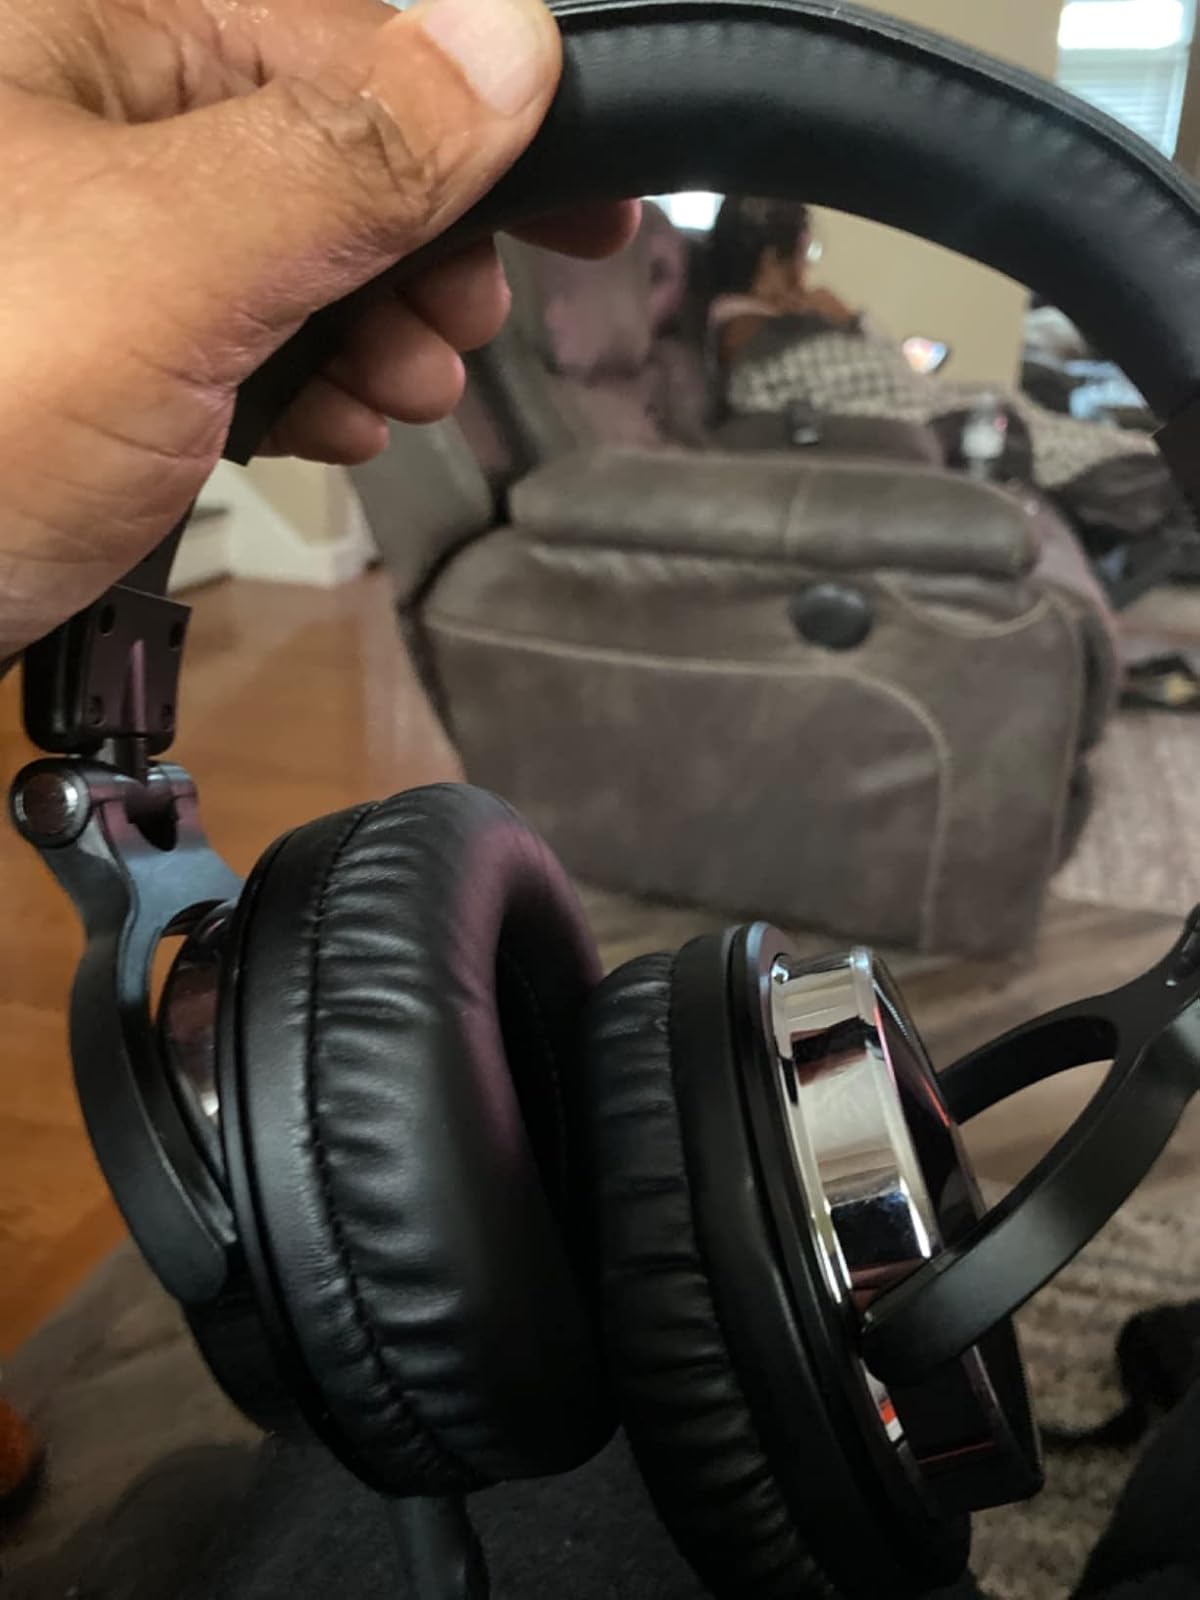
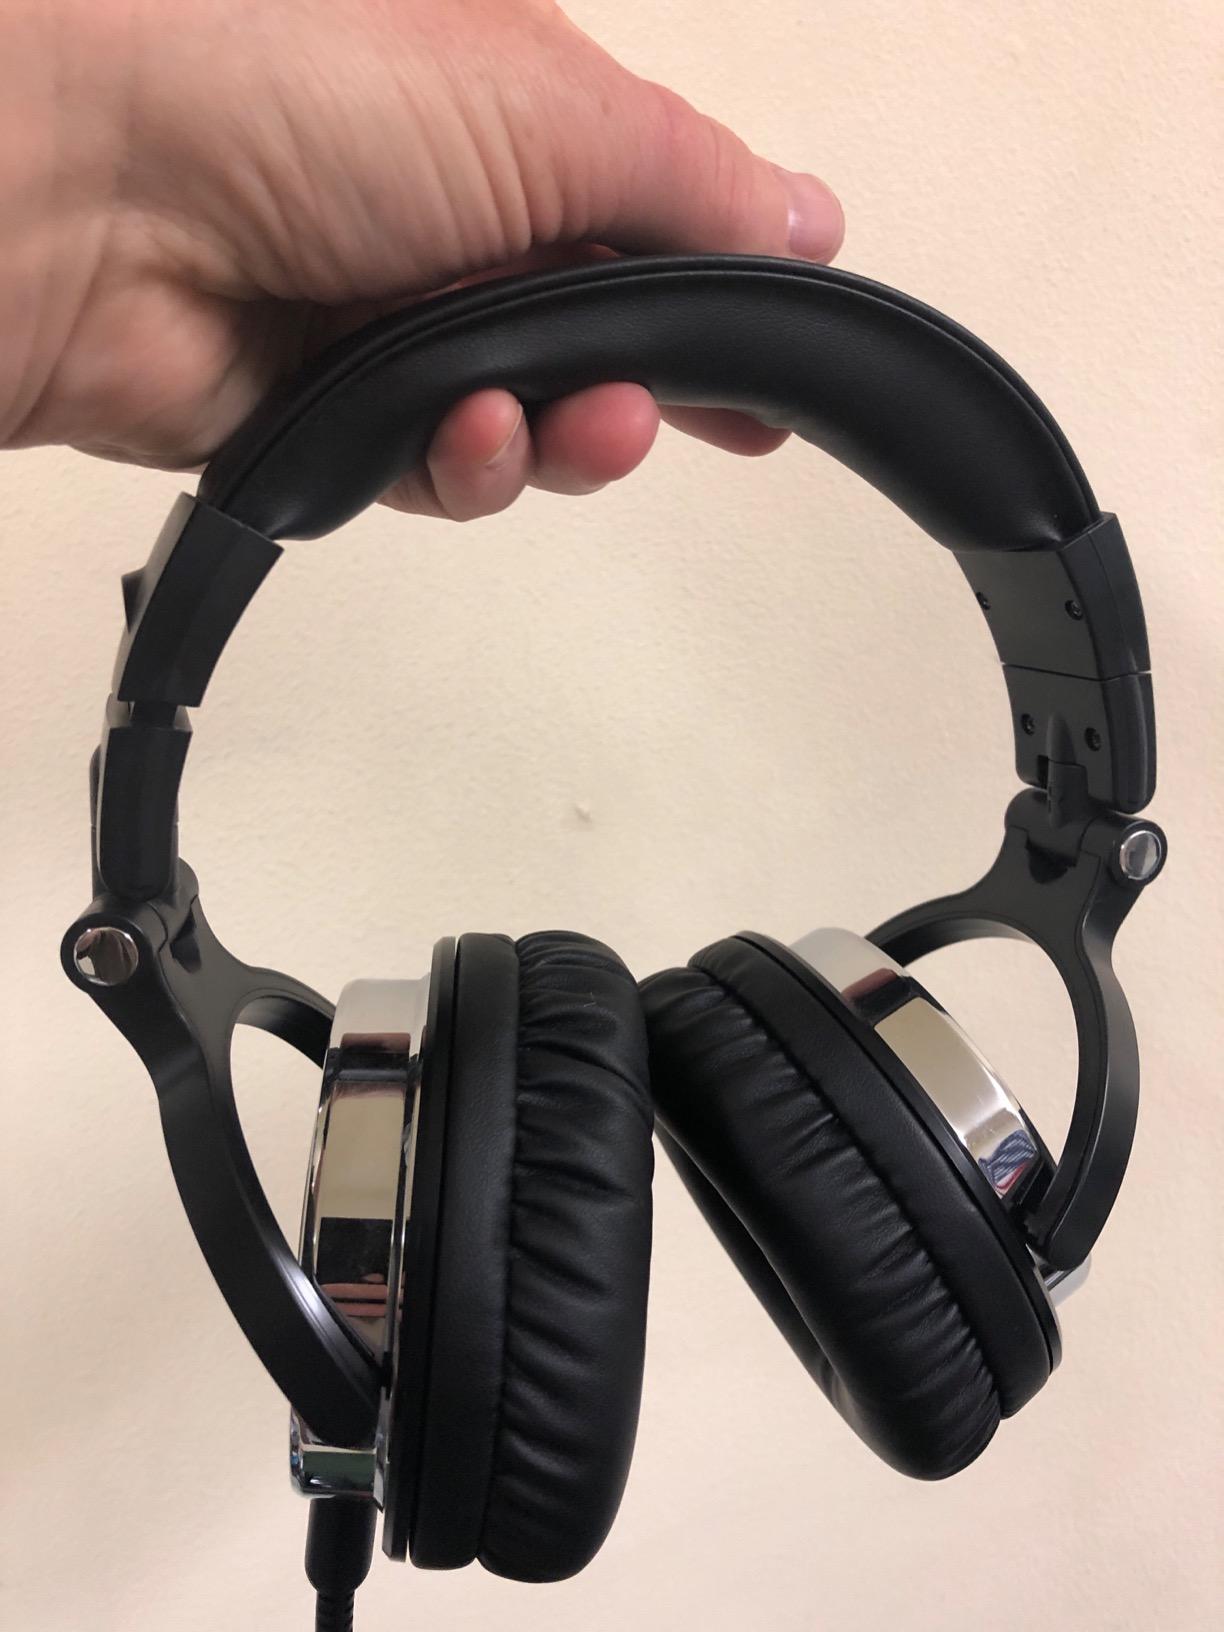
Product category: headphones
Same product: yes